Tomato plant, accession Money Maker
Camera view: tilt-top (135 deg); turntable rotation: 120 degrees
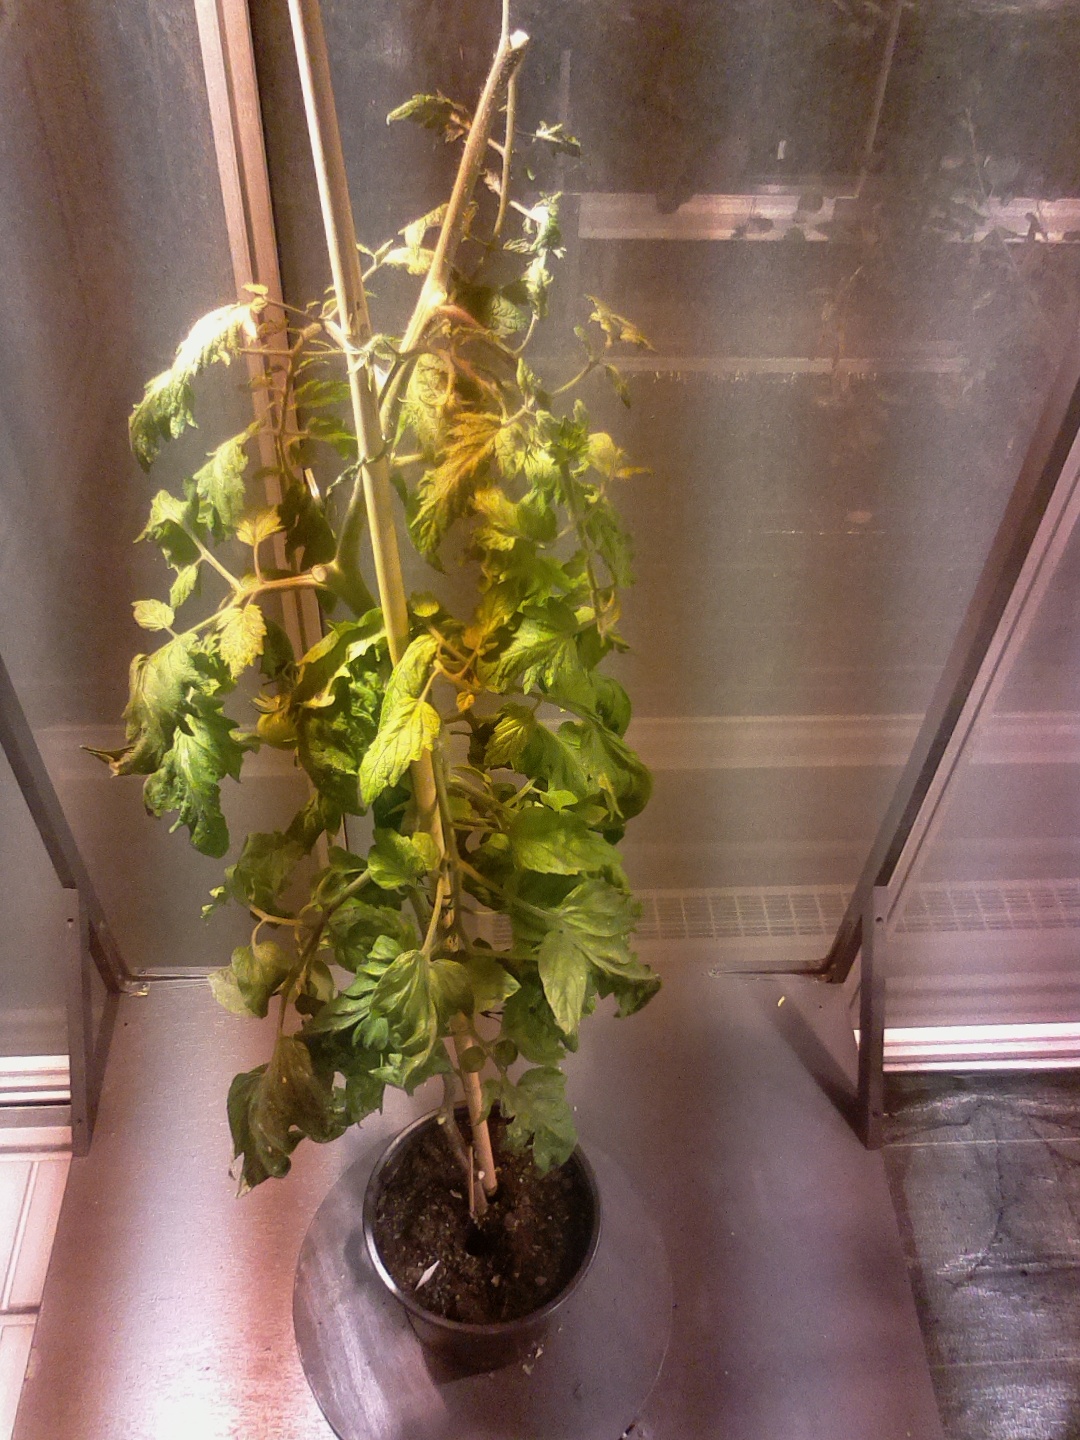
BBCH growth stage 75: 50%-60% of final fruit size